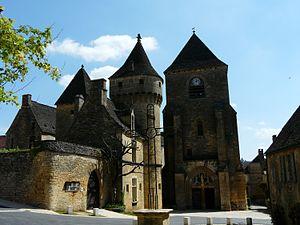
Séparés par un étroit passage, le château de Saint-Geniès et l'église Notre-Dame de l'Assomption, Saint-Geniès, Dordogne, France. Vue prise du côté ouest.
Le château de Saint-Geniès est un château français implanté sur la commune de Saint-Geniès dans le département de la Dordogne, en région Nouvelle-Aquitaine. Il a été édifié aux XIIIᵉ et XVIᵉ siècles.
Un certain nombre d'œuvres cinématographiques et télévisuelles ont été tournées dans le département de la Dordogne.